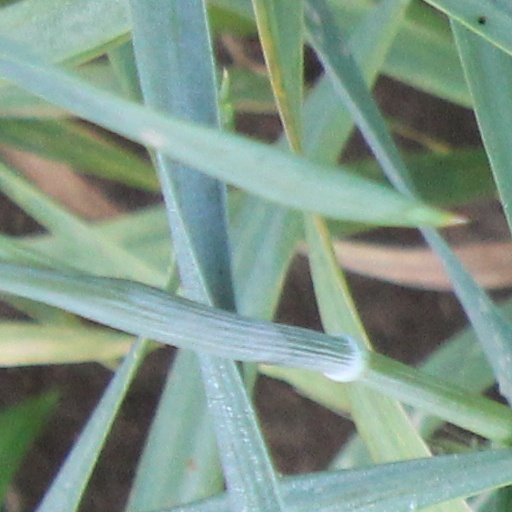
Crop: wheat